Big River Telephone

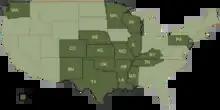
Digital Telephone coverage map. Dark Green areas represent active markets and light green areas represent emerging markets.

This technology allows cable companies to offer their subscribers the “triple play” bundle of video, data and voice service. Big River Telephone provides cable operators the ability to add full-featured residential and business telephony services to their existing customer base quickly and efficiently. Big River Telephone provides back-office platform support, network connectivity for voice traffic, support for operations and marketing and technical support. Currently Big River Telephone is providing back-office support and service to cable operations in Missouri, Illinois, Kentucky, Tennessee, Mississippi, Minnesota, Arkansas, Pennsylvania, Kansas, Texas, New Jersey, New Mexico, Oklahoma, Louisiana, Colorado, Nebraska, Indiana, and Georgia.